Jacksonville-Baldwin Rail Trail

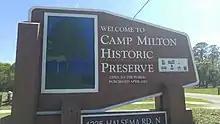
Camp Milton Historic Preserve's sign

The trail comes close to its midpoint to the Civil War "Camp Milton Historic Preserve". With three miles (5 km) of fortifications constructed of earth and timber in February & March 1864, Camp Milton was "first line of defense against the Union forces in Jacksonville in 1864, with over 8,000 troops. Named after Florida's Governor during the Civil War, John Milton, the camp was the site of several encounters (not battles) between Confederate and Union armies before the camp was occupied by the Union army in the summer of 1864. Work on the preserve is relatively recent. After the 1973 discovery of the site, the property was purchased by the State of Florida in 1981. The City of Jacksonville, with the assistance of Preservation Project Jacksonville, purchased the initial tract from the state in April 2001 and later expanded it with additional purchases. In September 2006, the completed preserve, including an educational center, replicas and a preserved Florida cracker farmstead, was opened for public use.